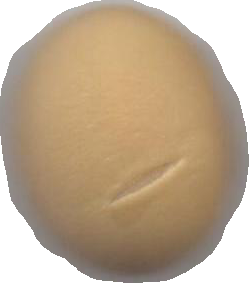
Variety: Dega